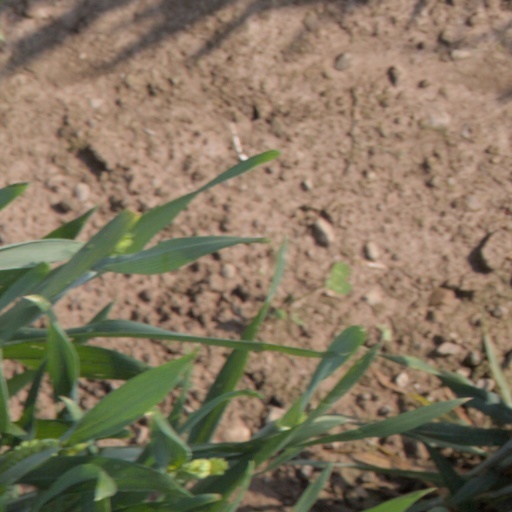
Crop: wheat